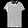
Label: T - shirt / top